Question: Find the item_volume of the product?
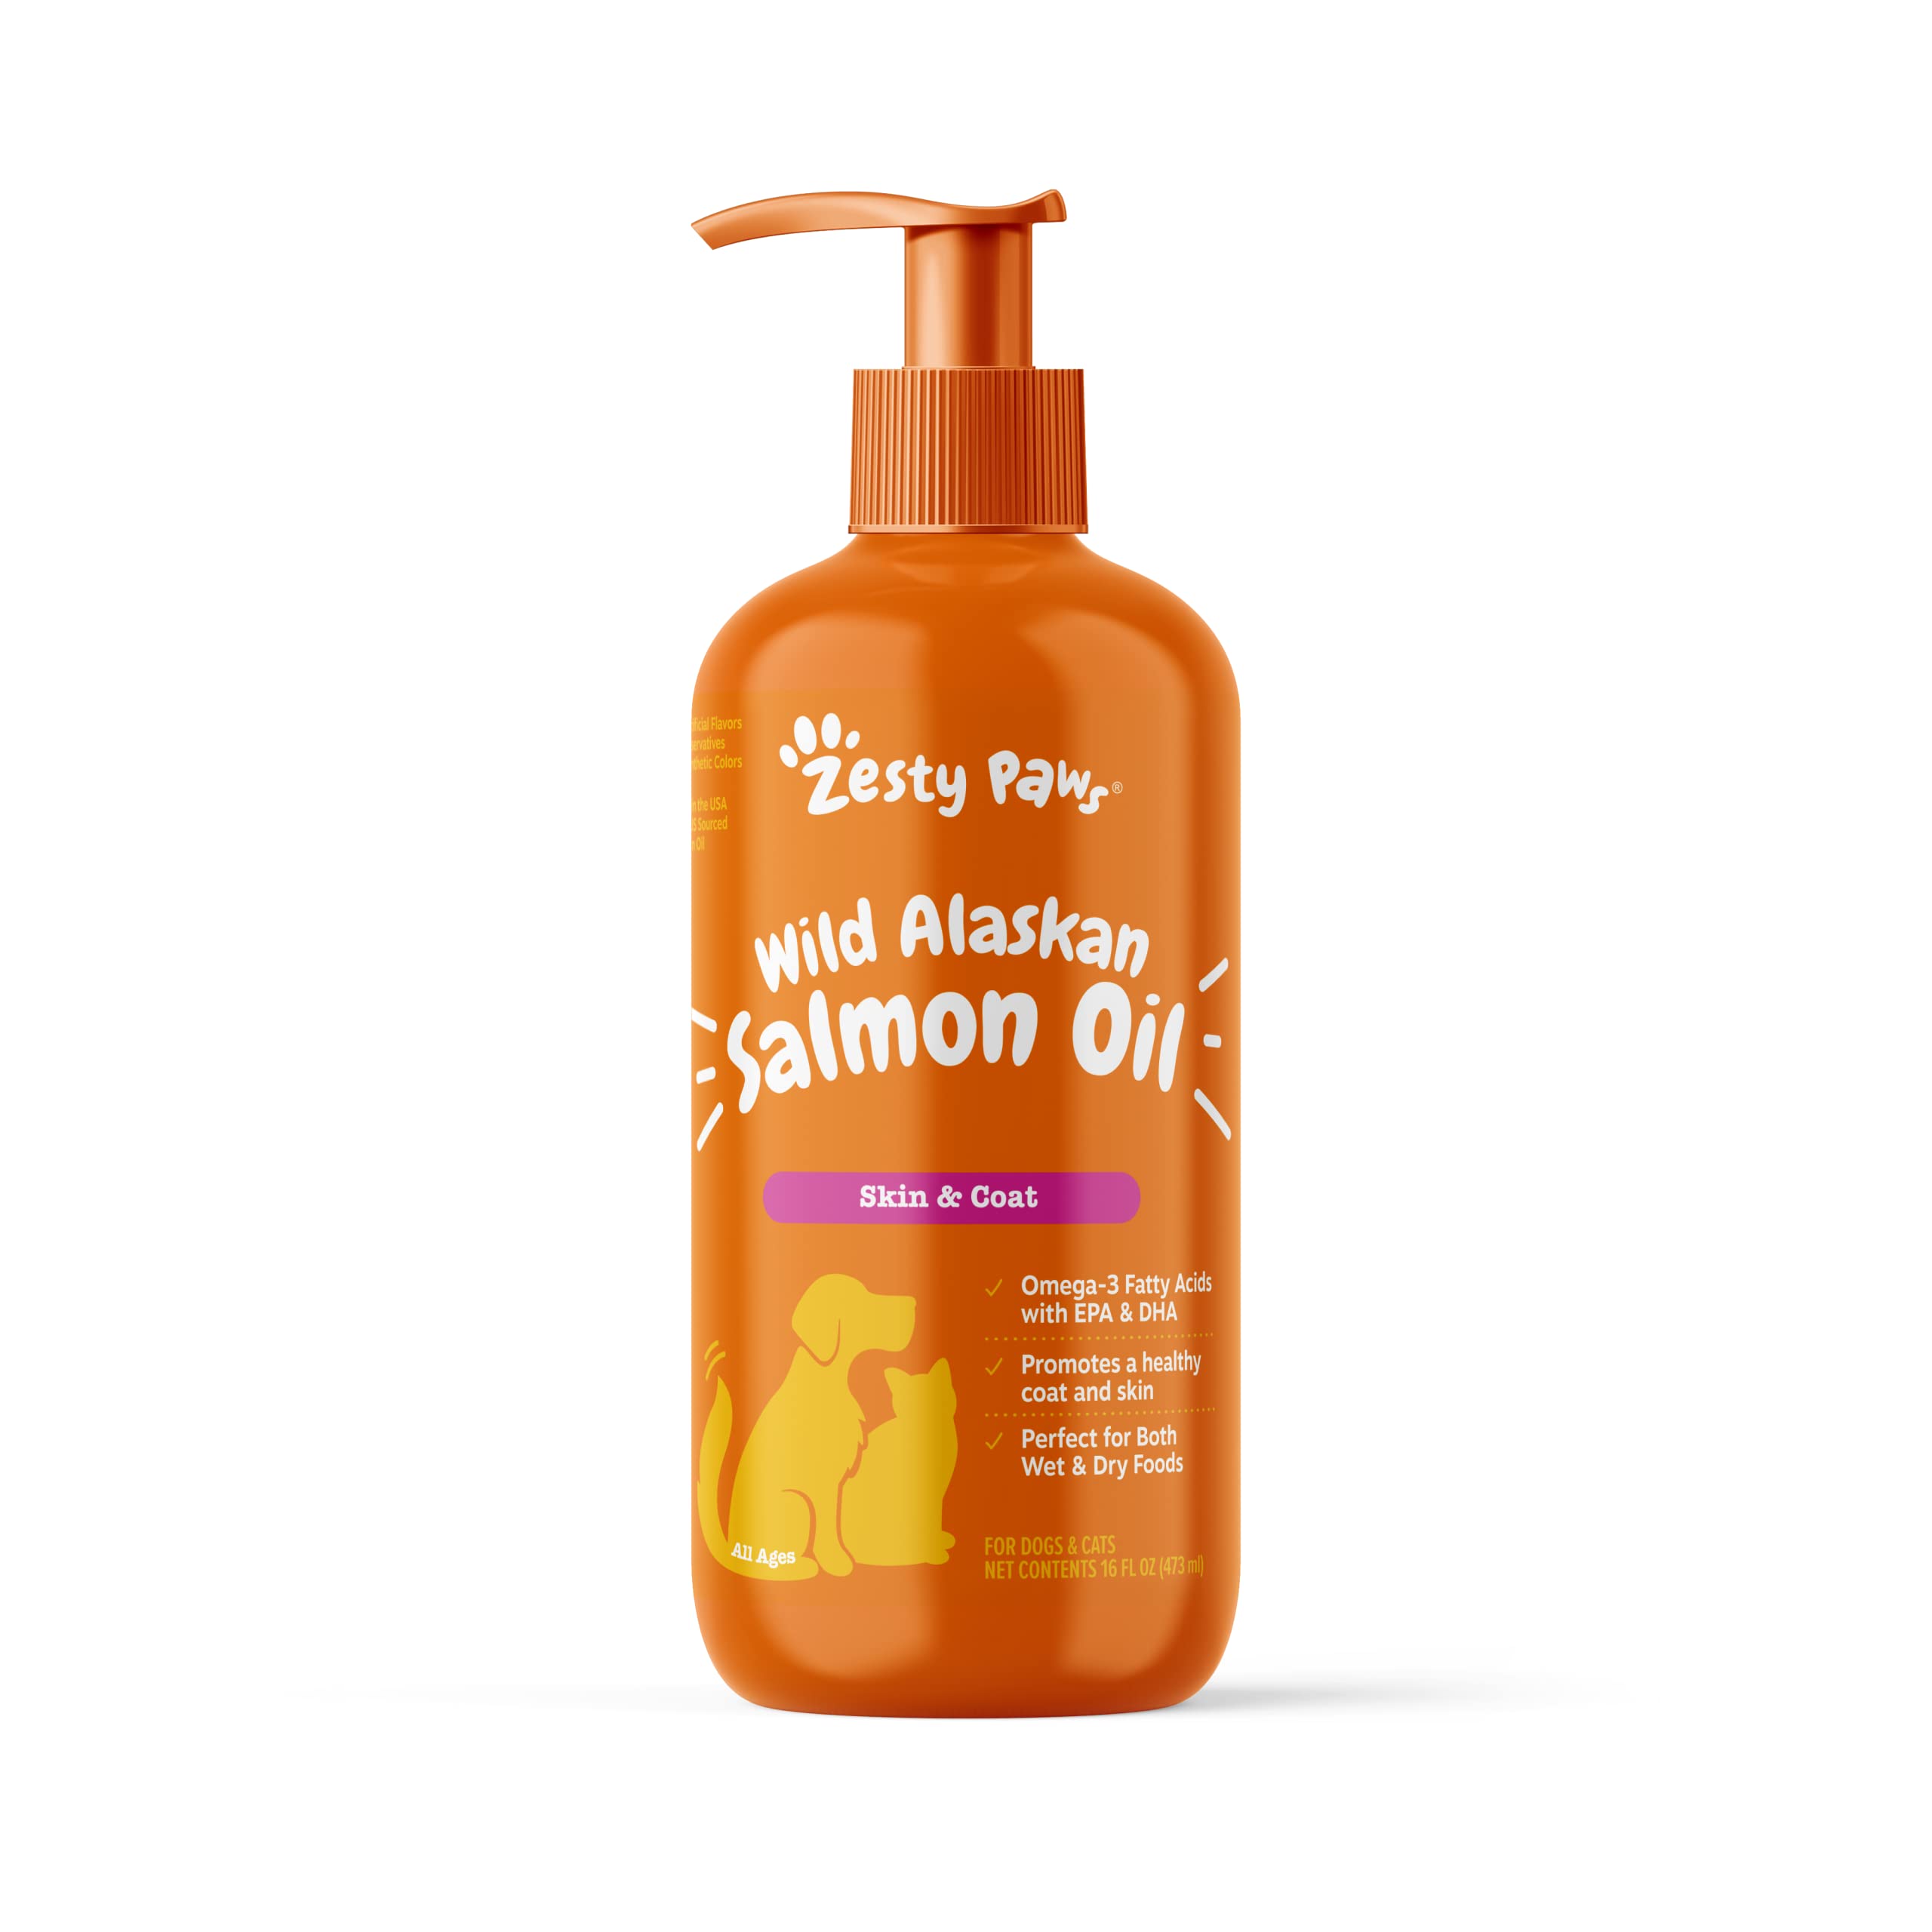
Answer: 16.0 fluid ounce